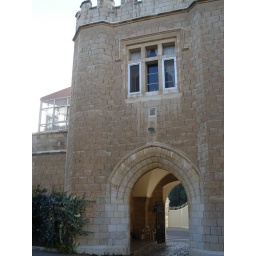
Tower of church in East J'lem where we stayed. The window you see is the living room.